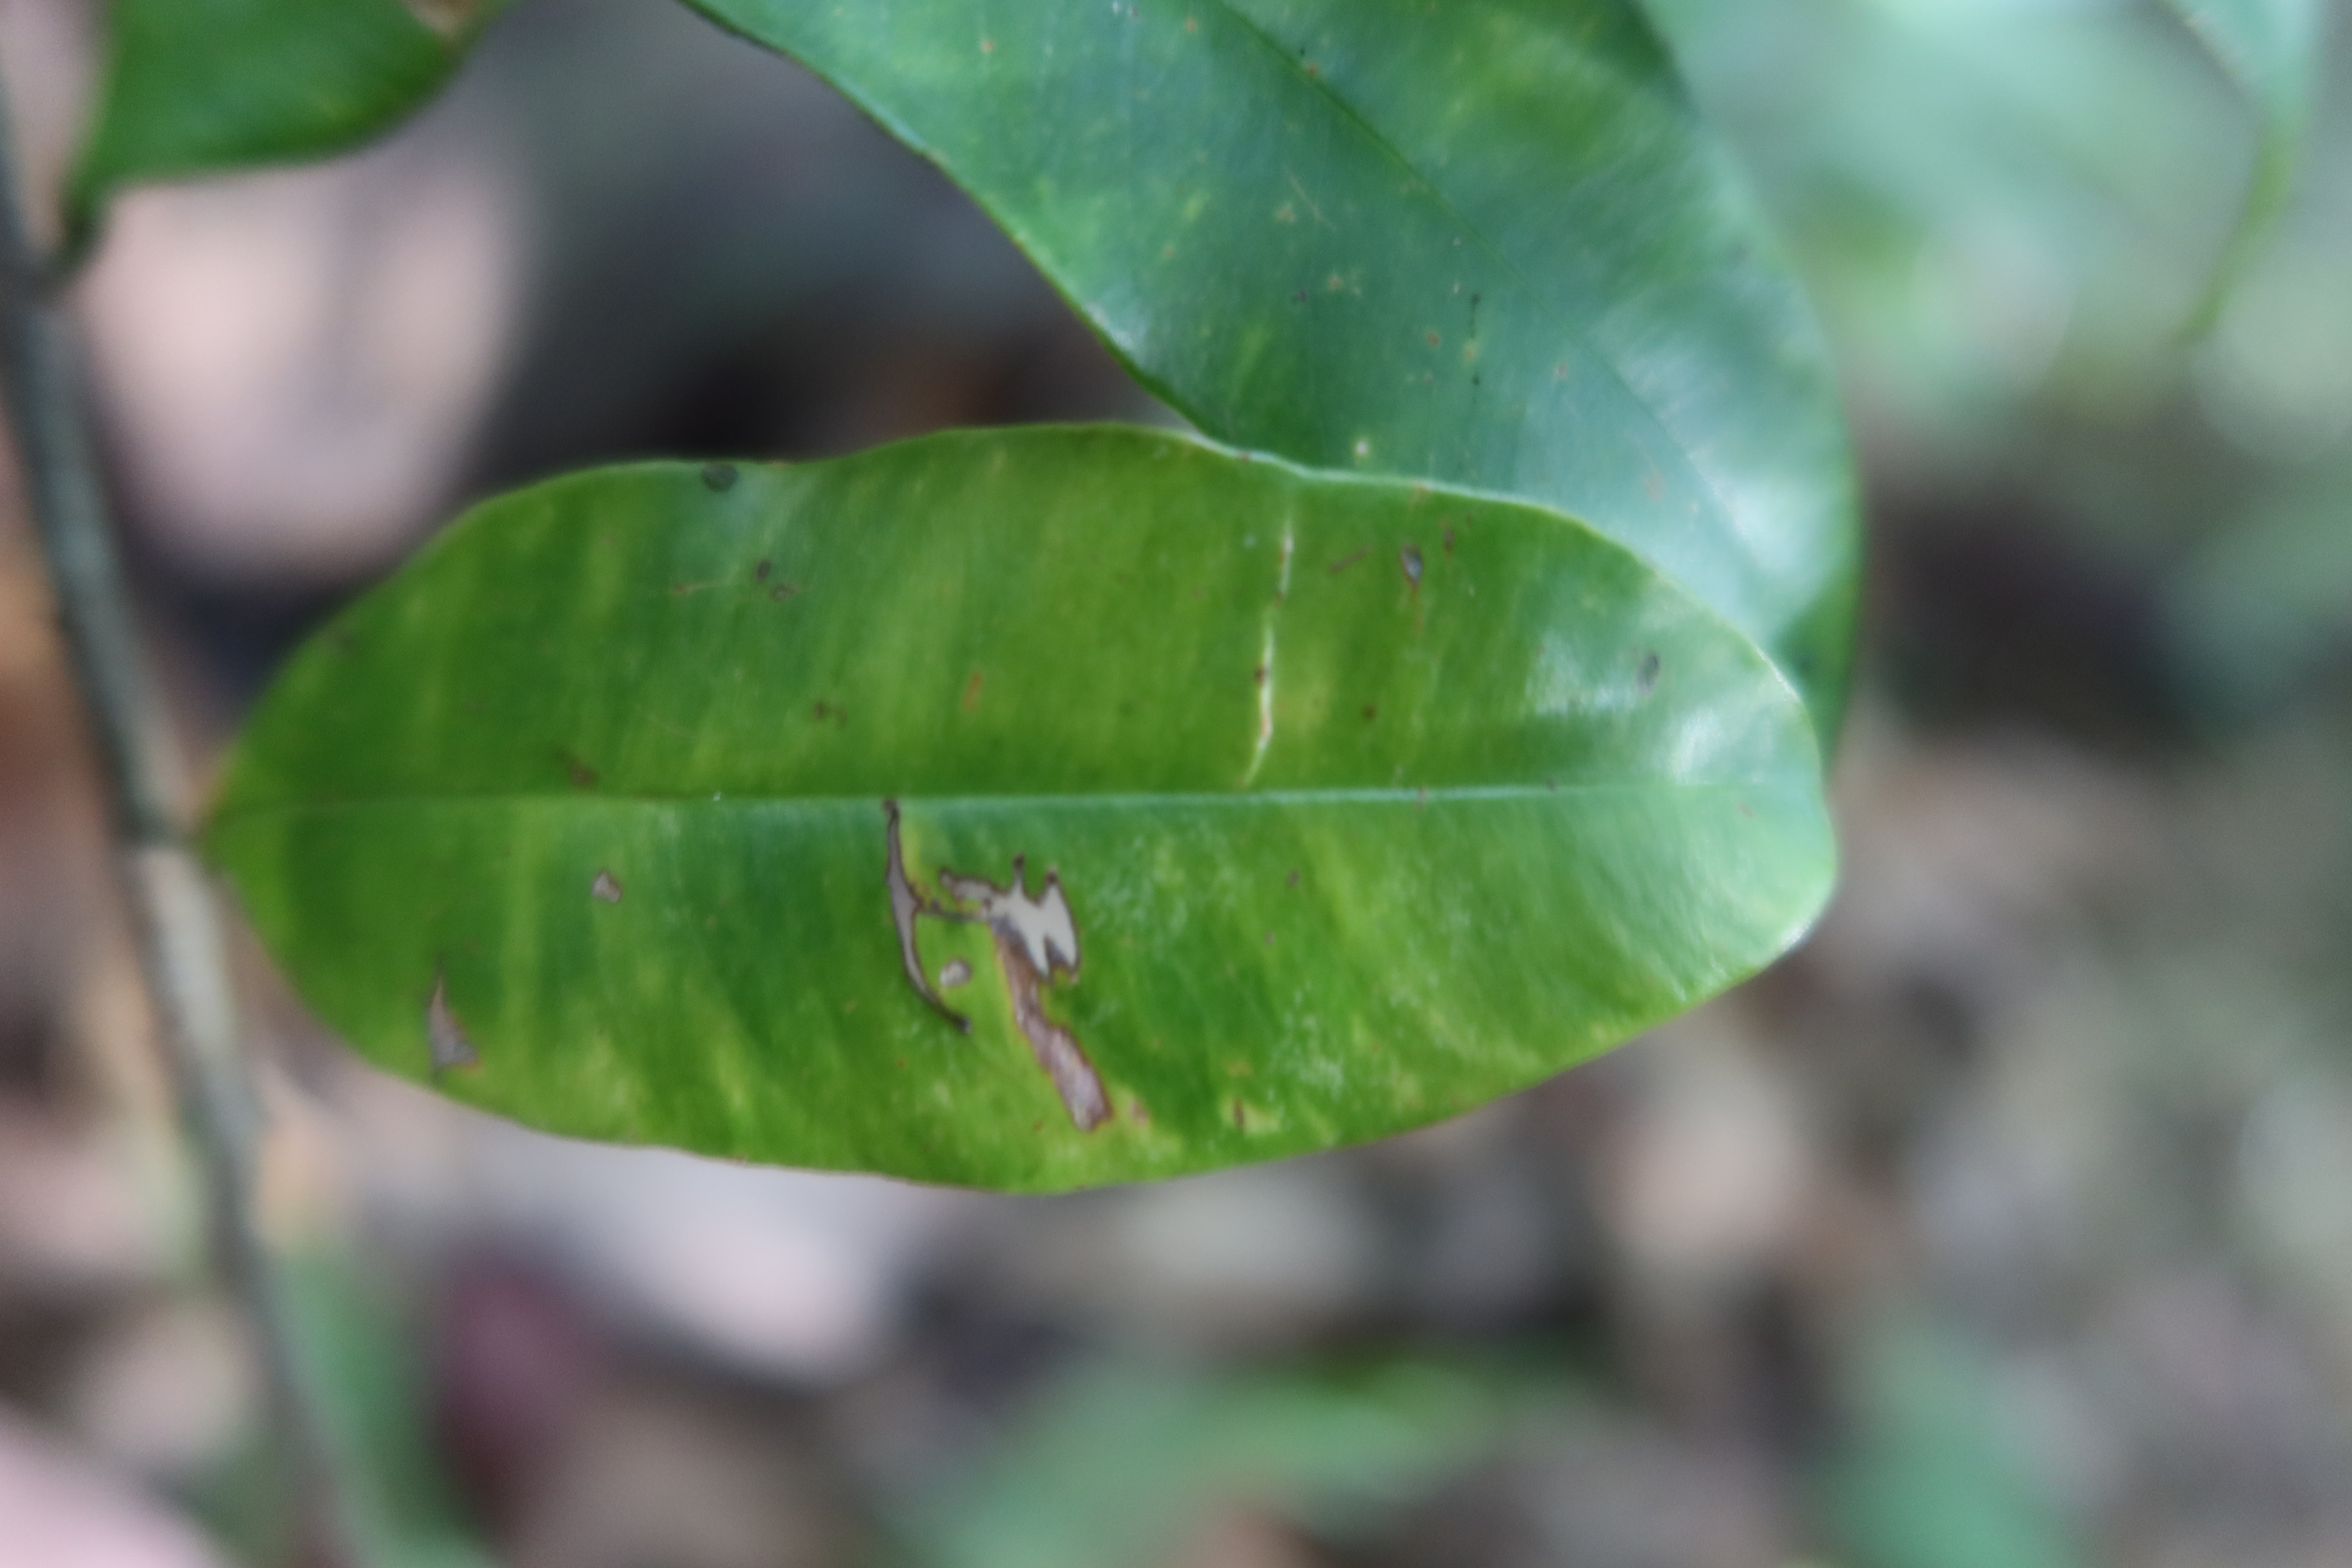
Label: Brown spots